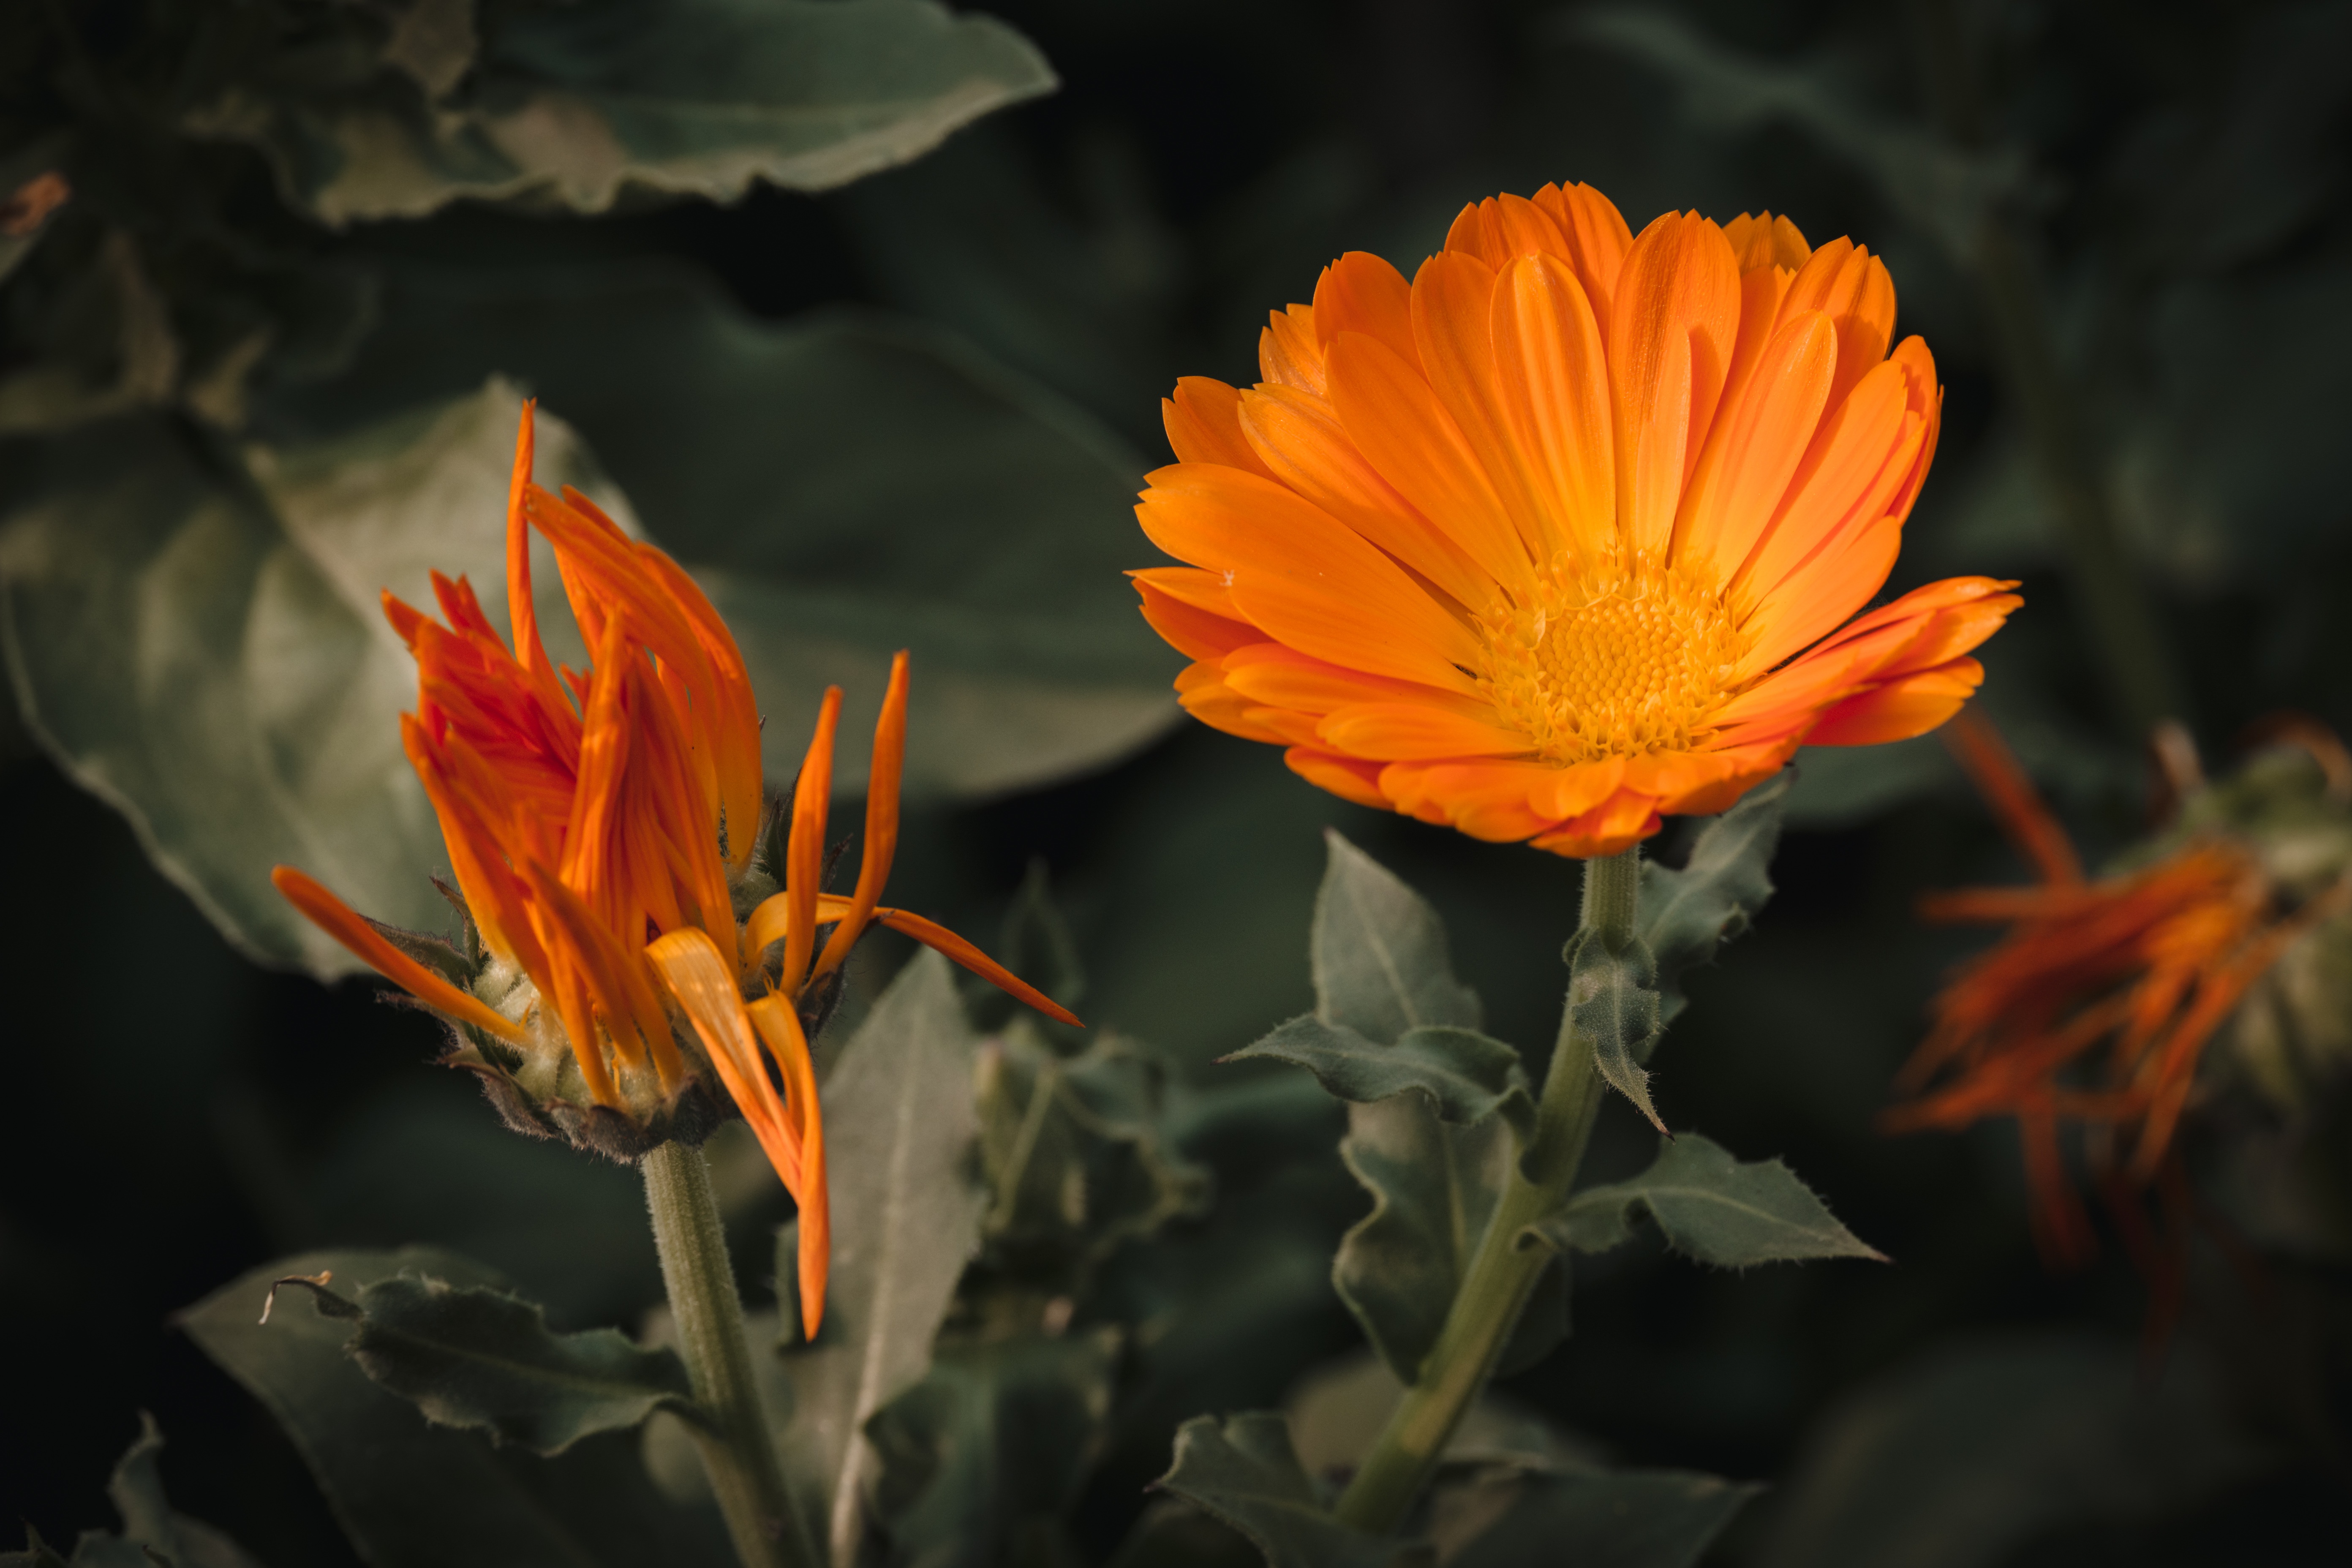
natural, flower, plant, petal, orange, flowering plant, terrestrial plant, annual plant, landscape, close up, macro photography, sky, Pedicel, pollen, peach, daisy family, still life photography, wildflower, plant stem, perennial plant, herbaceous plant, coquelicot, lily family, sunflower